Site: brandenburg
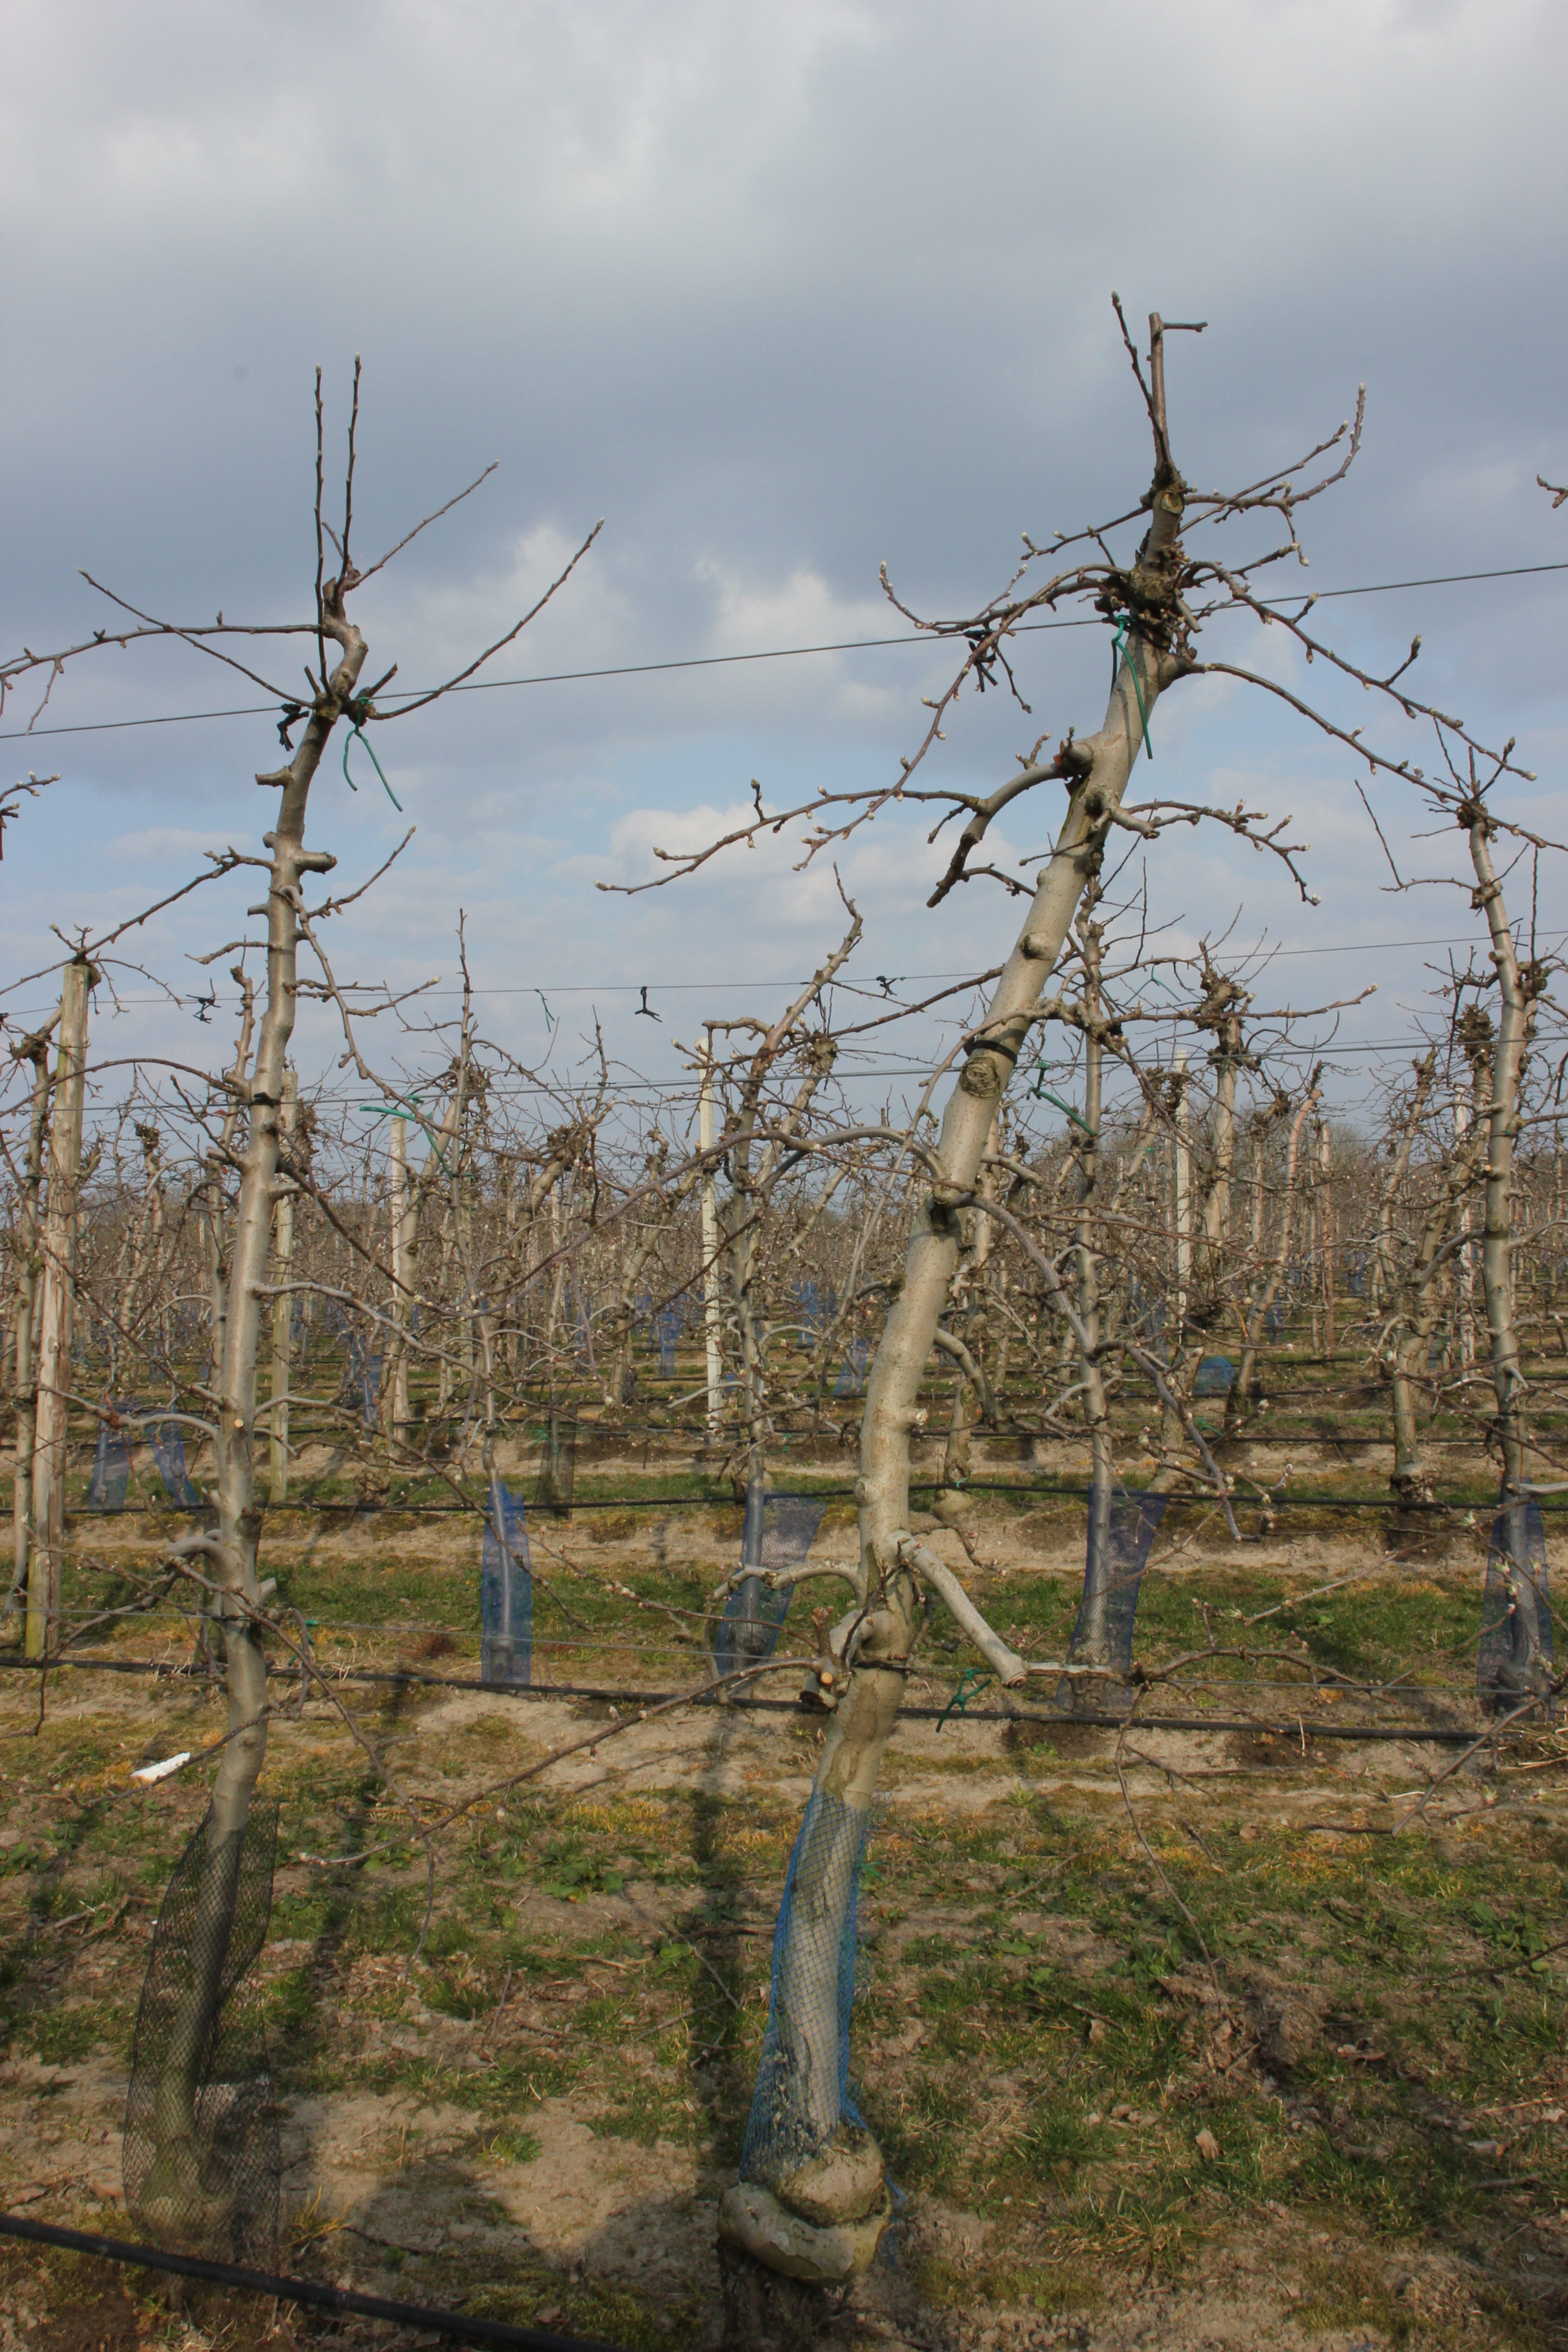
Growth stage (BBCH 03): Bud development